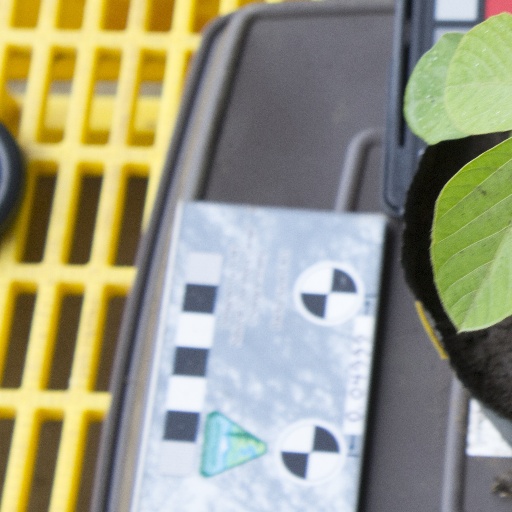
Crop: soybean